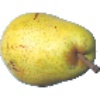
Label: Pear Monster 1